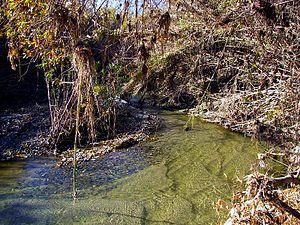
Aliso Creek est un fleuve côtier long de 30,5 km situé dans le comté d'Orange dans l'État américain de Californie. Il prend sa source dans les monts Santa Ana et se jette dans l'océan Pacifique ; il est alimenté par sept affluents principaux. Le ruisseau est presque entièrement canalisé. En 2004, son bassin versant recouvrait une zone peuplée de 149 087 habitants répartis dans sept municipalités.